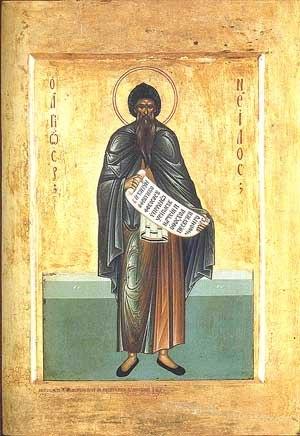
Saint Nil du Sinaï ou Nil d'Ancyre est un moine et écrivain religieux grec qui a vécu à la fin du IVᵉ et au début du Vᵉ siècle, disciple de saint Jean Chrysostome. Canonisé, il est fêté le 12 novembre dans l'Église orthodoxe.